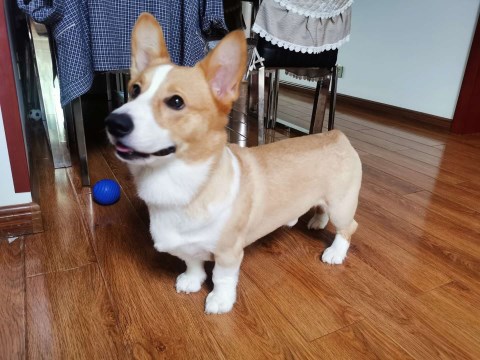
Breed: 2909-n000116-Cardigan